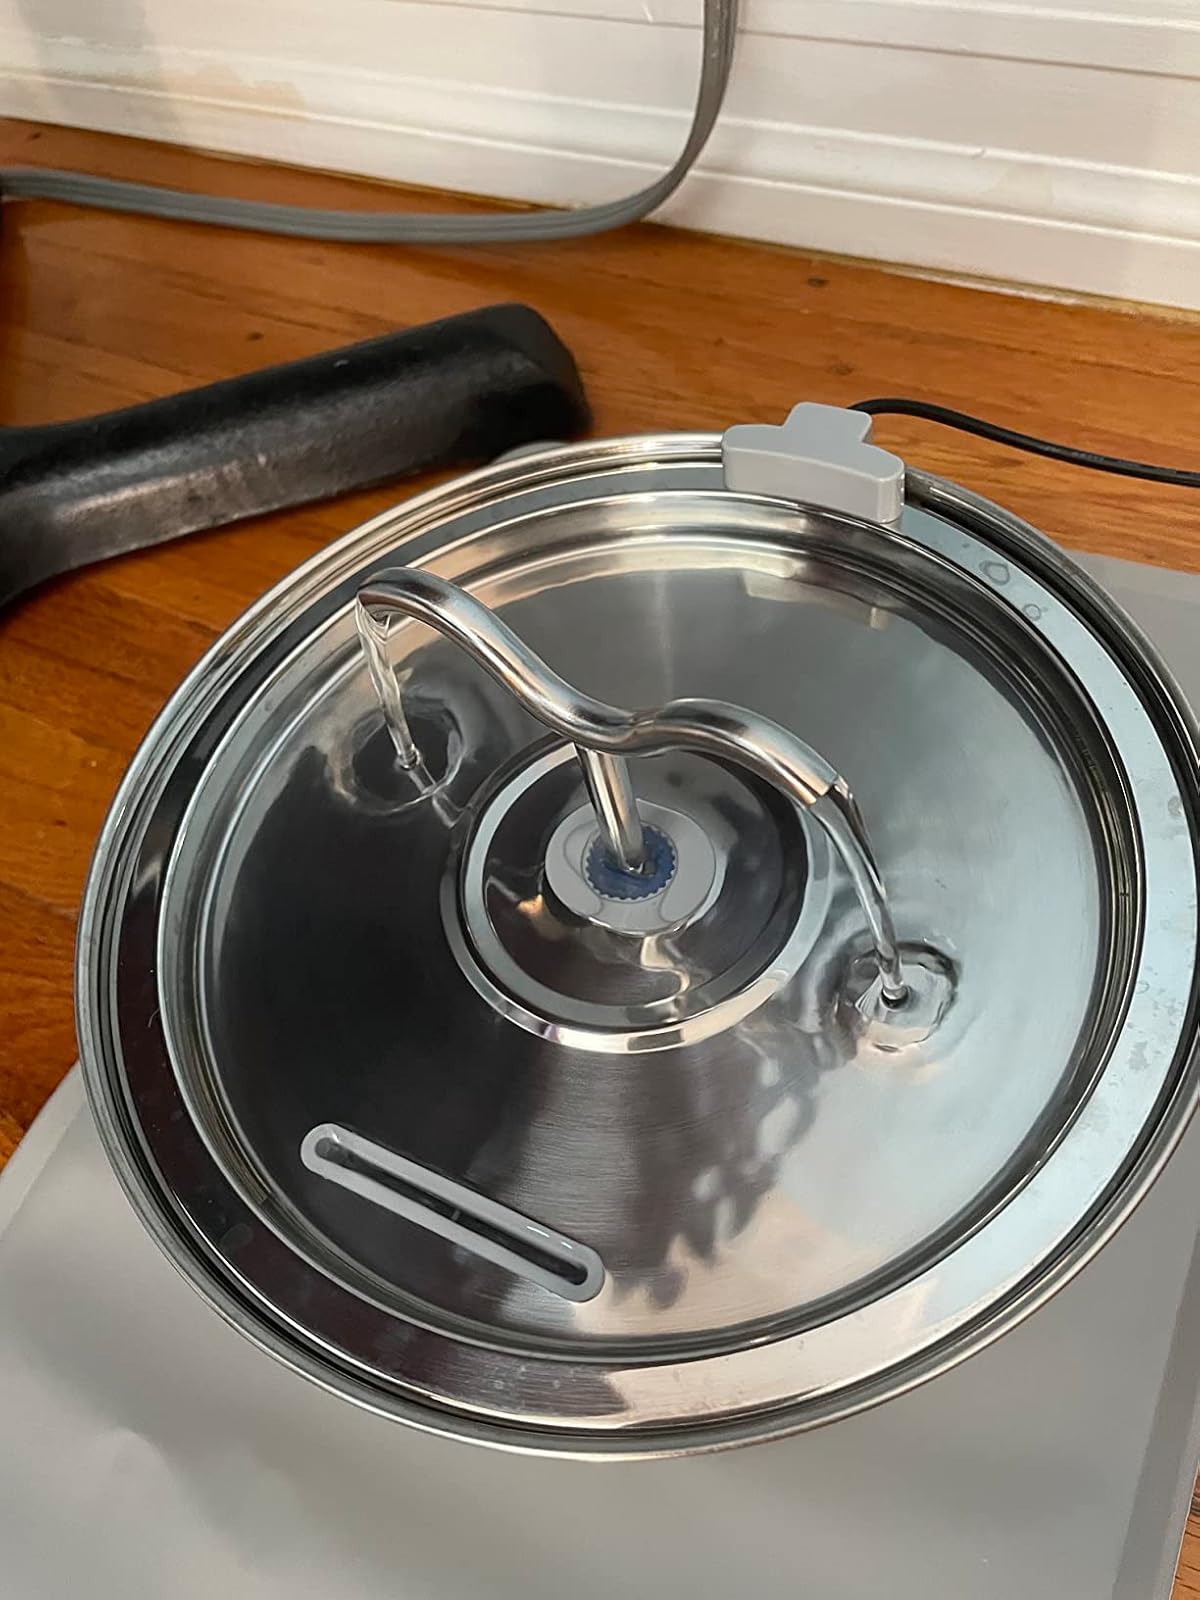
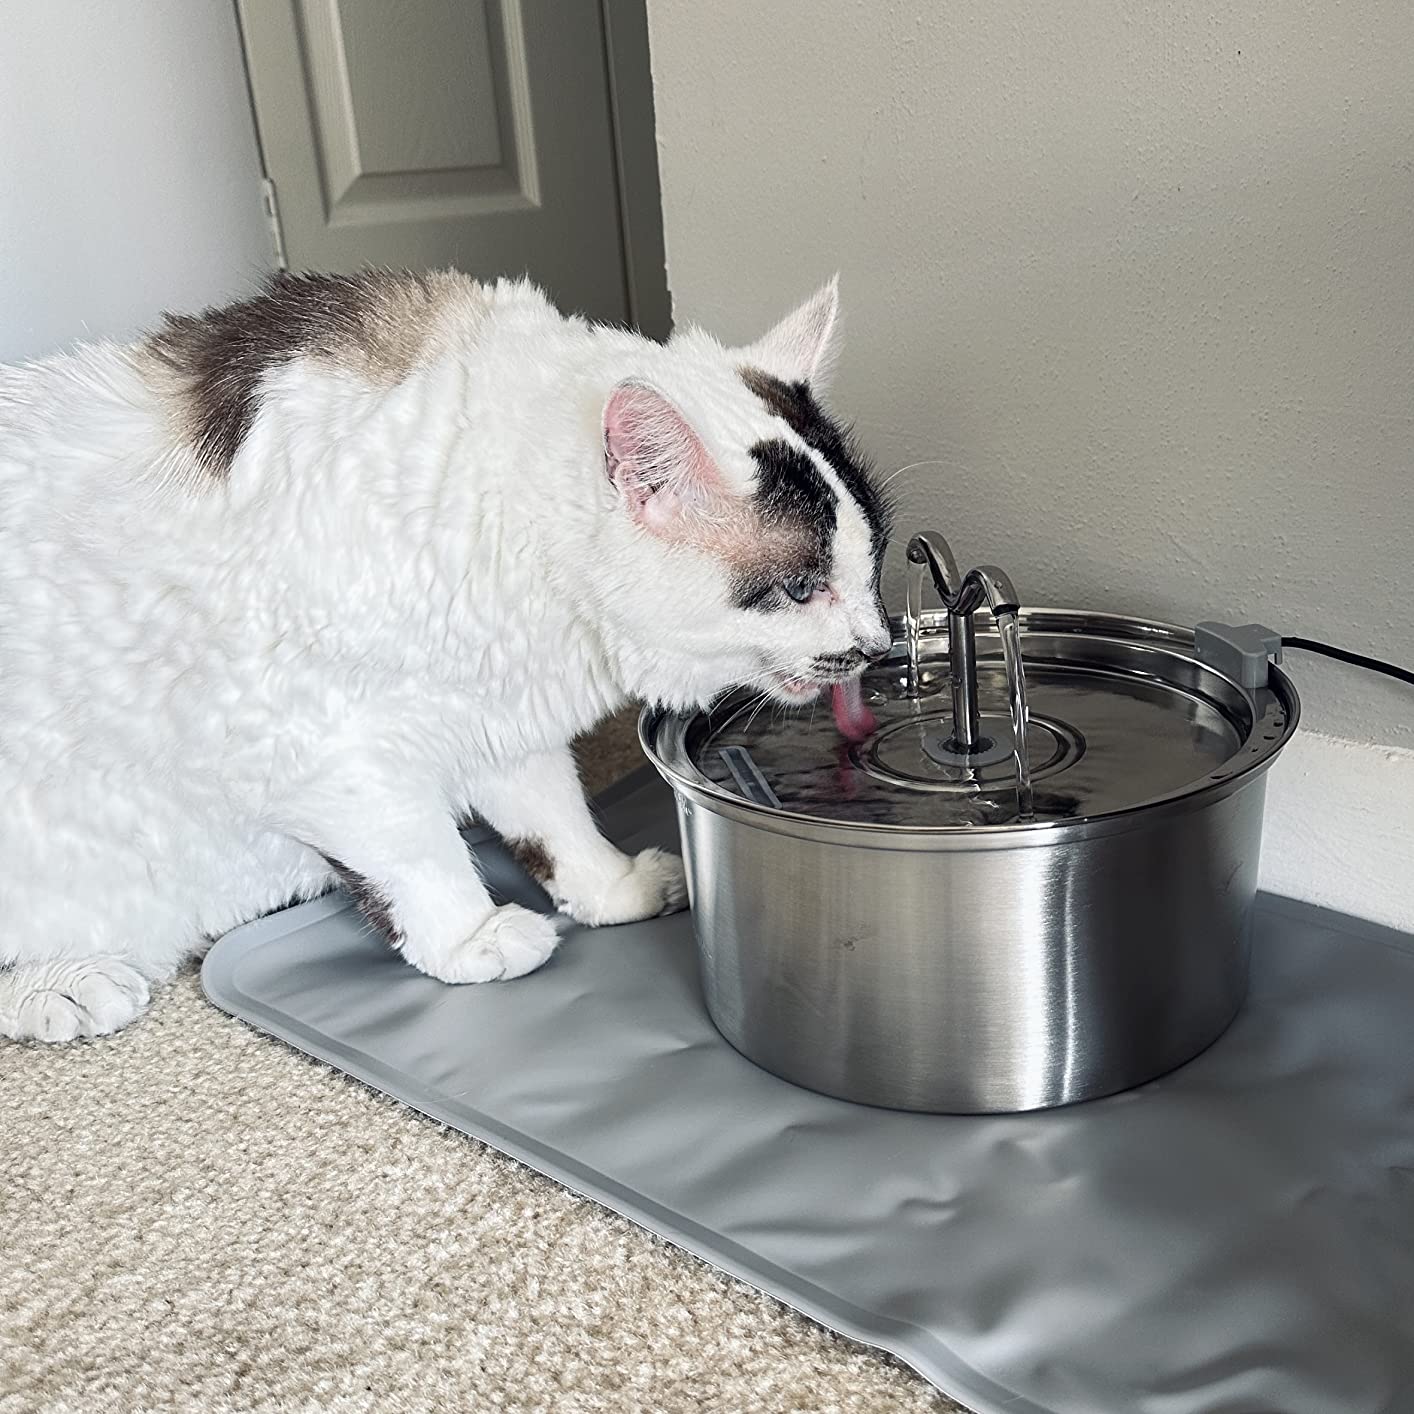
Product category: items_bowl
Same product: yes